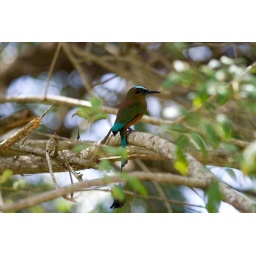
Colorful bird on a tree in Yucatan Peninsula